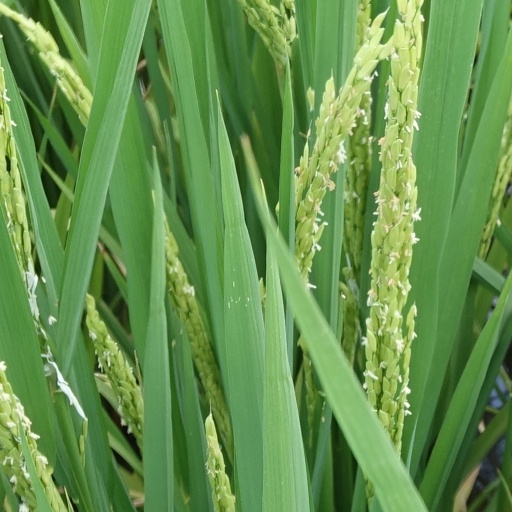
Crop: rice